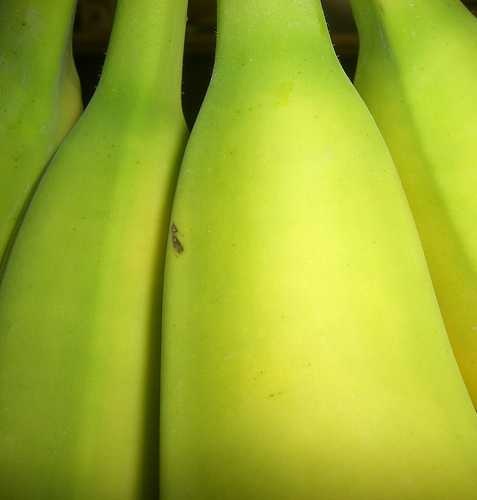
Label: Banana